El Viaje Misterioso de Nuestro Jomer (The Mysterious Voyage of Homer)

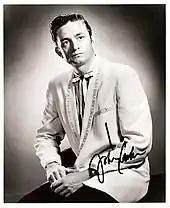
Johnny Cash has been named by several critics as one of the best guest voices in "The Simpsons" history.

In its original broadcast, "El Viaje Misterioso de Nuestro Jomer (The Mysterious Voyage of Homer)" finished 34th in ratings for the week of December 30, 1996 – January 5, 1997, with a Nielsen rating of 9.0, equivalent to approximately 8.7 million viewing households. It was the highest-rated show on the Fox network that week.